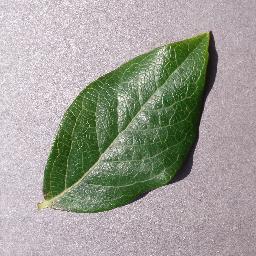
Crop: blueberry
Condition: healthy